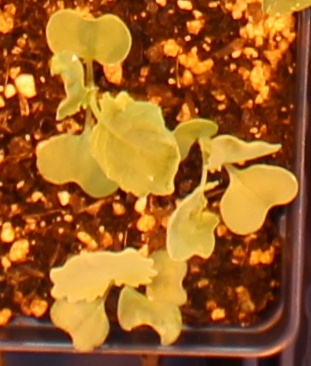
Label: Canola